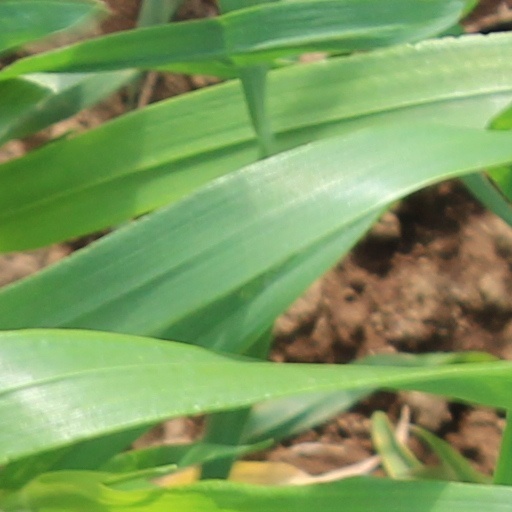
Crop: wheat